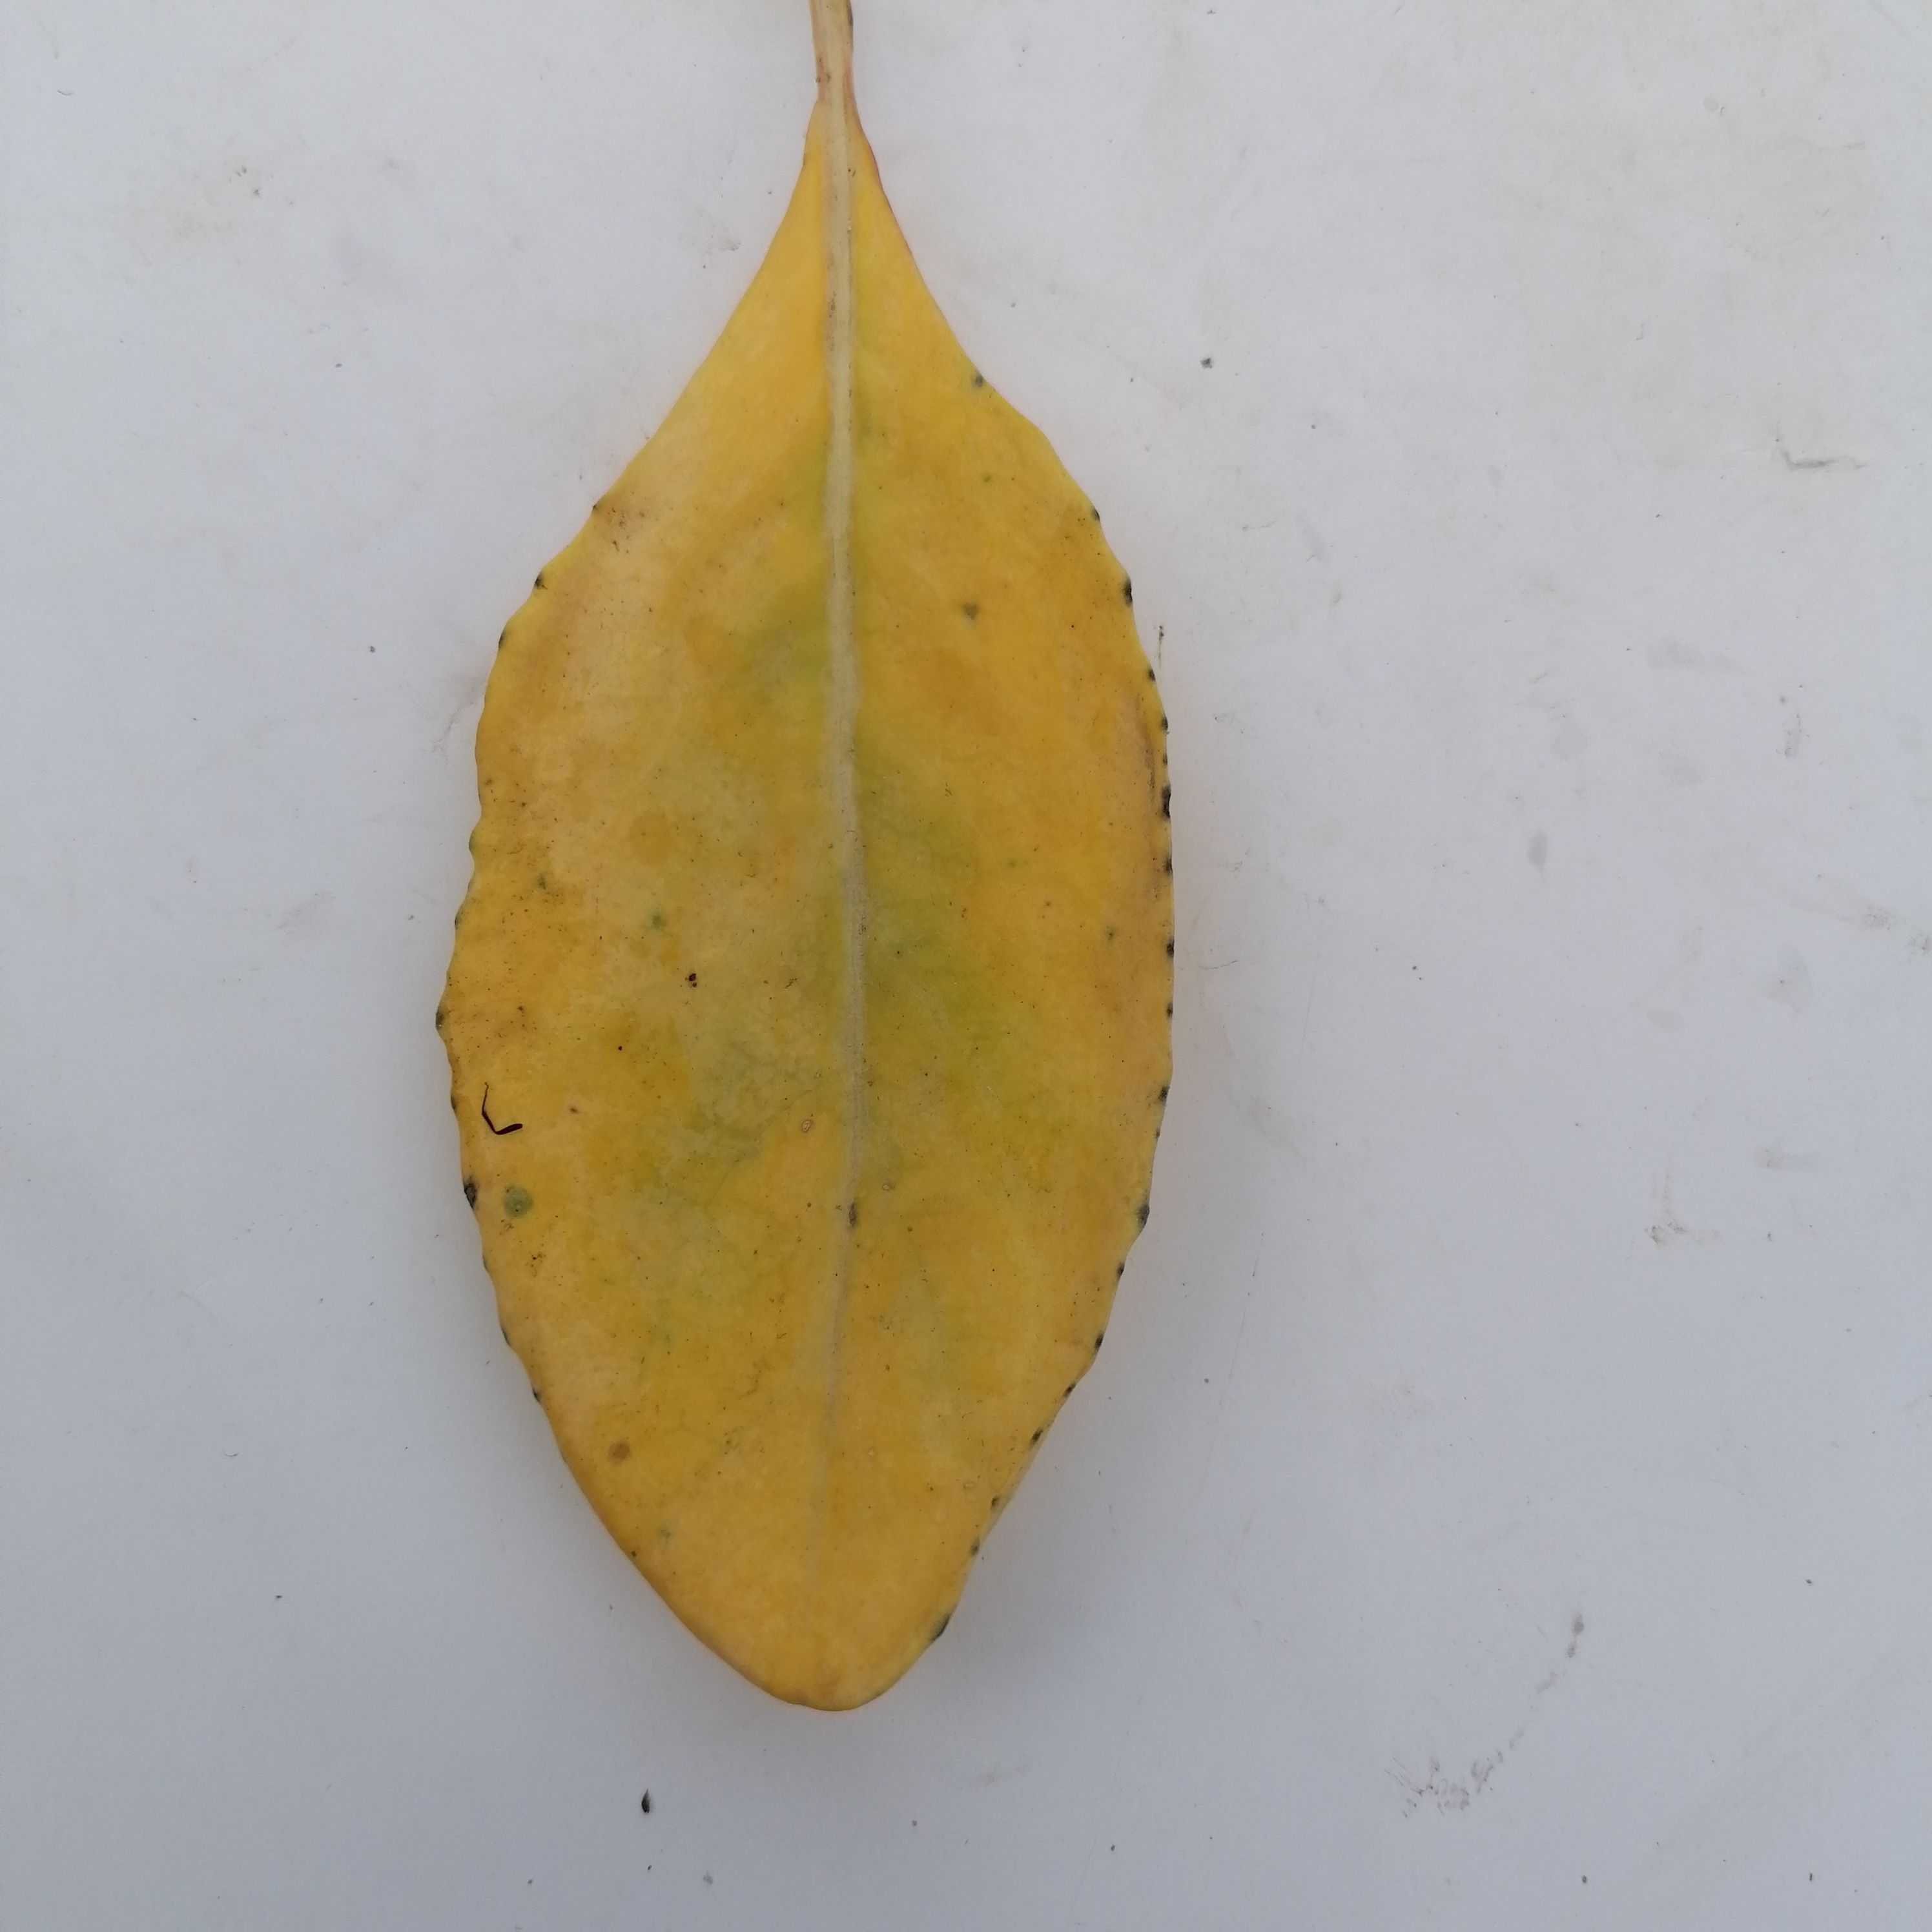
Label: Black Rot